Hanumappa Sudarshan

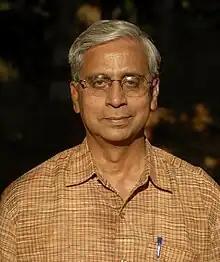
Dr. Sudarshan, a well-known social worker and tribal activist recognised for his work with the Soligas in BR Hills

Dr. Hanumappa Sudarshan (born 30 December 1950) is an Indian social worker and tribal rights activist. He is known for his contributions to the upliftment of the forest dwelling tribes (mainly Soligas) in the Chamarajanagar district of Karnataka. He is also a recipient of the Right Livelihood Award and the Padma Shri.